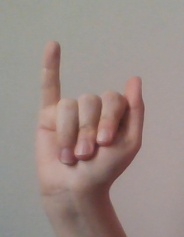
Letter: meem